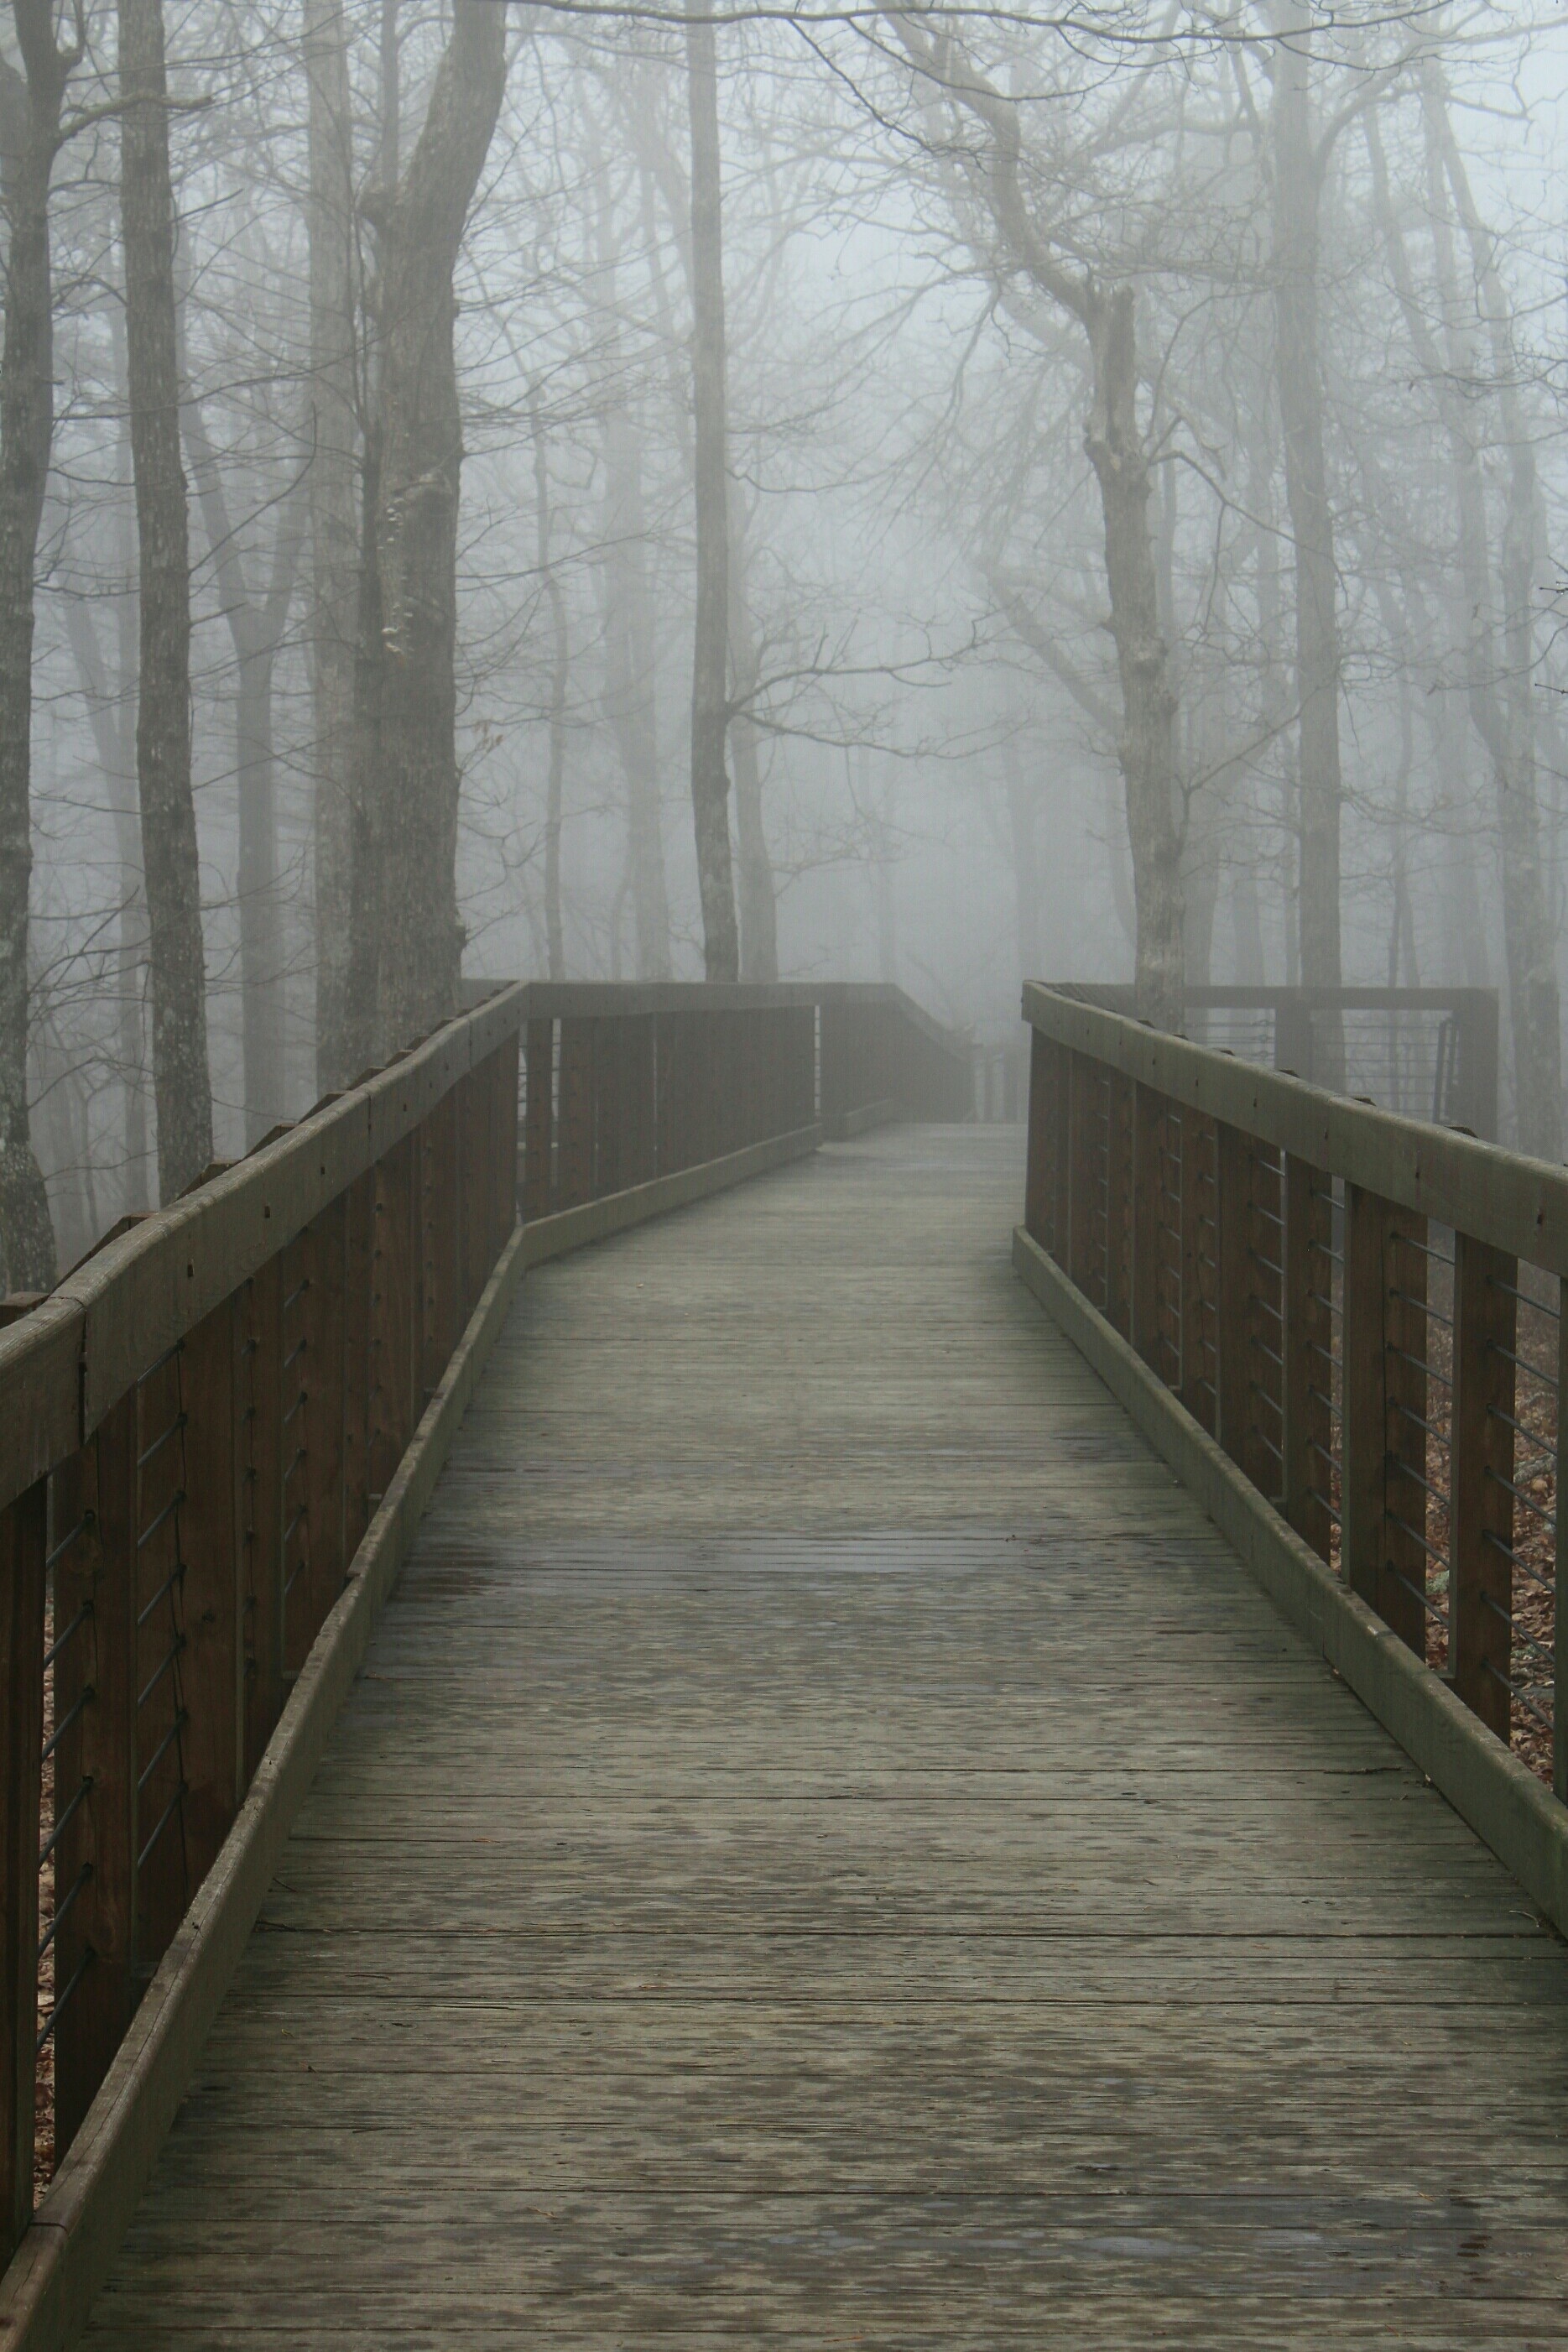
snow, winter, wood, fog, mist, sunlight, morning, walkway, weather, season, atmospheric phenomenon